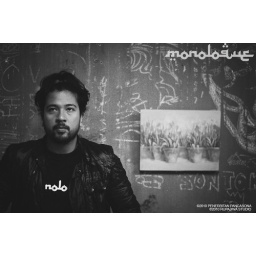
painted wall in a hue of blue